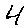
Label: 4